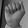
ASL letter: A